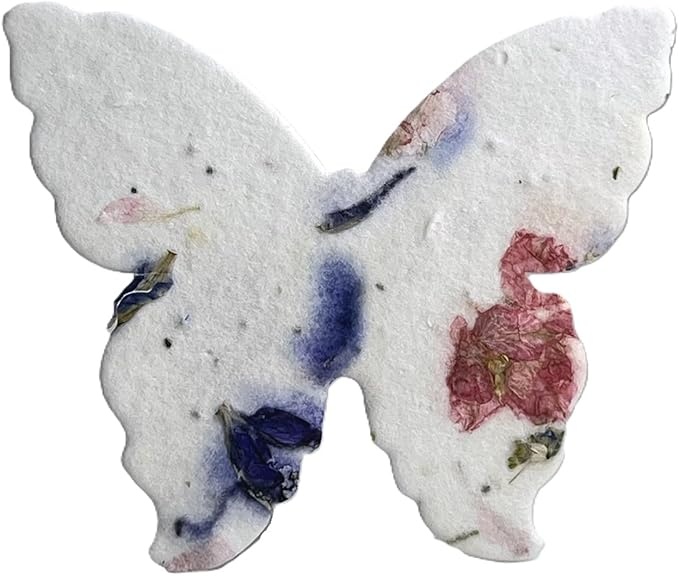
Of The Earth Handmade Paper - Wildflower Seed Paper Butterfly Shape - Large 3" - Set of 24 (56s Pink & Purple Petal)
About This 1 set of 24 large butterfly shaped paper. Made from 100% tree free cotton fiber. Paper is embedded with wildflower seeds. Will sprout flowers if planted! These are die cut from paper made in Seattle, Washington. They measure 3" inches wide, by 2.85" inches tall with clean cut edges. The seed list and planting instructions are on the packaging. Our seed paper has a wildflower seed mix embedded in the paper; it contains 6 different species of flowers. They are: Snapdragon (Annual), Petunia (Annual), Beardtongue (Perennial), Papaver Rhoeas (Annual), Mountain Mint (Perennial), Chamomile (Perennial). The plants tolerate partial shade and need 4 hours a day of direct sunlight. Will grow to about 3'. The blend of seeds we have selected to include in our papers was chosen to ensure that regardless of your growing region some of the plant seeds embedded in our paper will flourish, but they will do best in a 3, 4, 5, 6, 7, 8, 9 growing zone. Germination may begin as quickly as one week or may take up to six weeks depending on your regional growing zone. Handmade in Seattle, WA. We are committed to sustainability. We are chemical free in our process, our facility runs on hydroelectric power and produces almost zero waste. Overview Plant or Animal Product Type : Flower Brand : Of The Earth Color : 56s Pink & Purple Petal Special Feature : Live Seeds Expected Blooming Period : Spring to Fall Sunlight Exposure : Partial Sun Unit Count : 1.0 Count USDA Hardiness Zone : 3,4,5,6,7,8,9 Expected Plant Height : 3 Feet Moisture Needs : Regular Watering
Brand: OfTheEarth
Category: Home & Garden > Plants > Seeds, Bulbs & Accessories > Seeds & Seed Tape